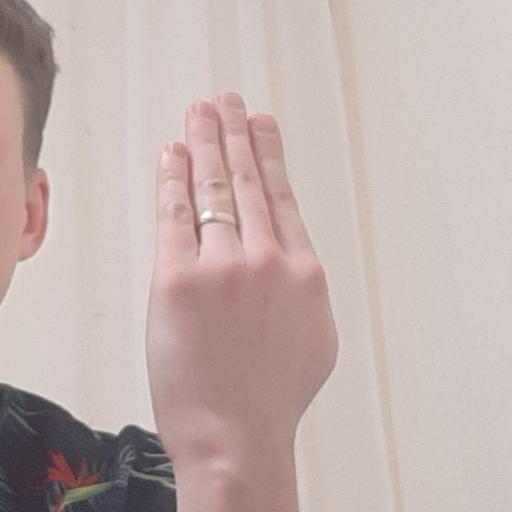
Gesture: stop_inverted